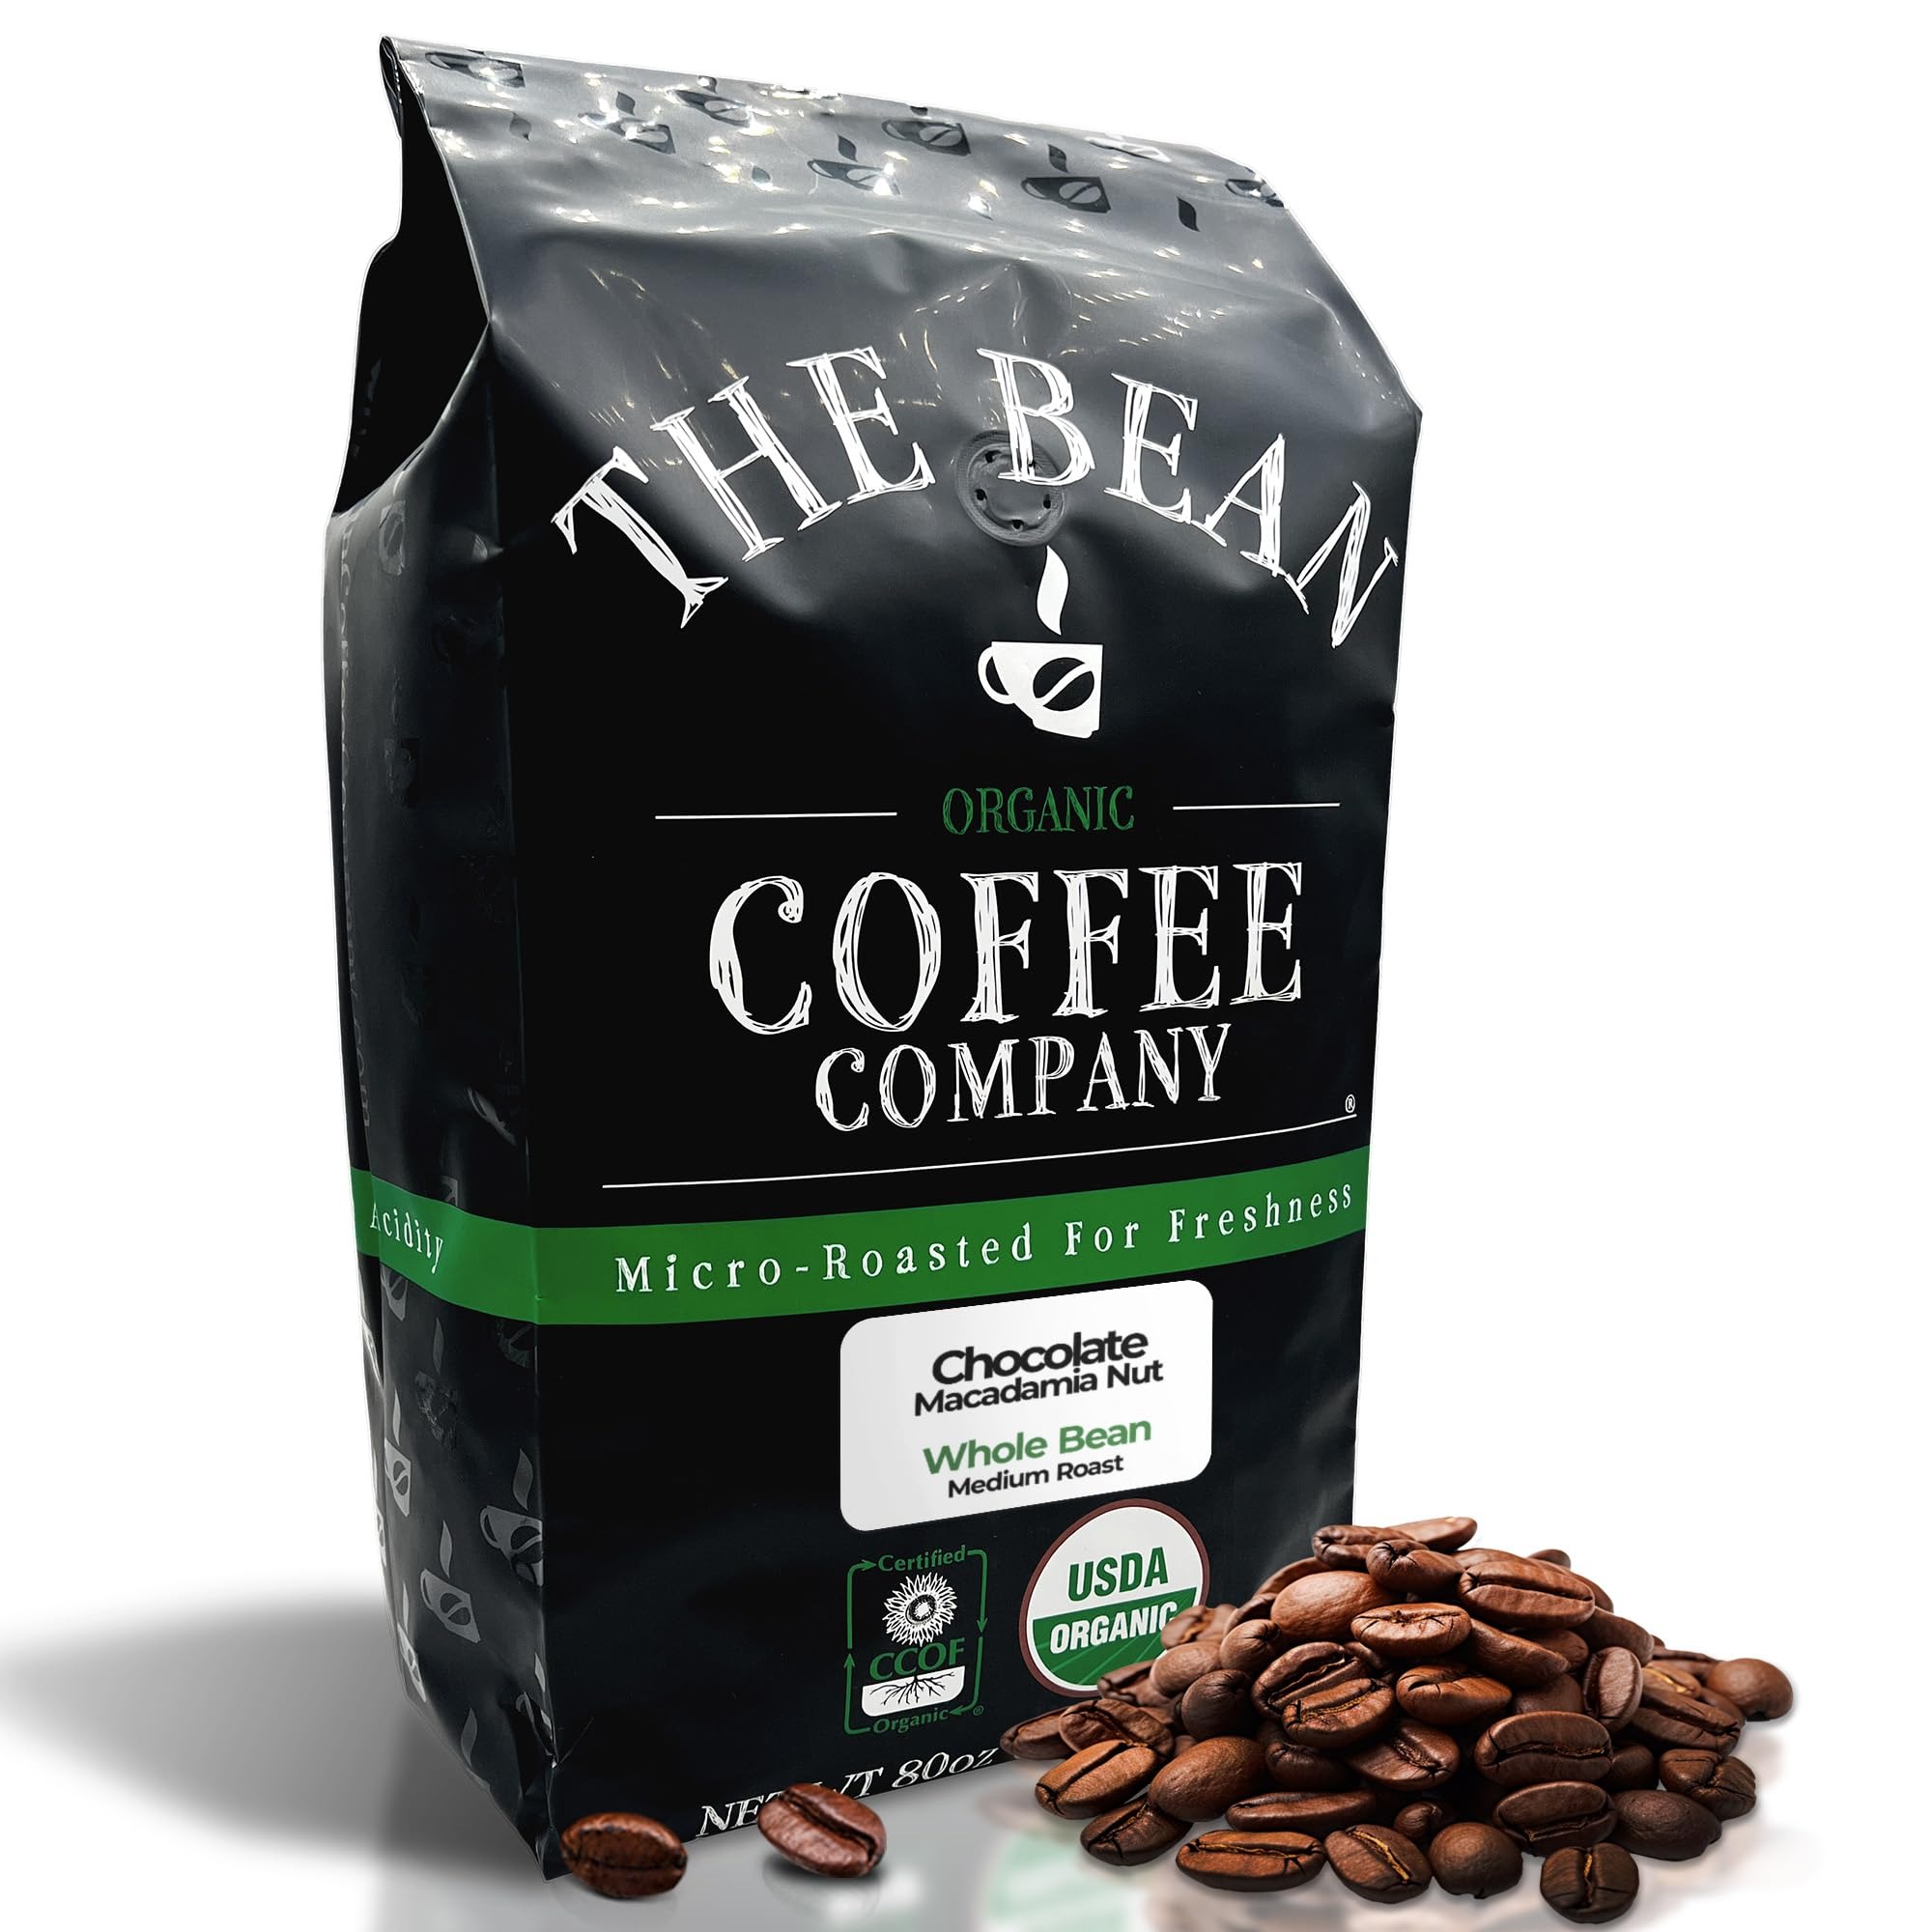
Item Name: The Bean Organic Coffee Company Chocolate Macadamia Nut, Medium Roast, Whole Bean Coffee, 5-Pound Bag
Bullet Point 1: CERTIFIED ORGANIC: The Bean Organic Coffee Company uses 100% organic coffee beans, certified by both the USDA and CCOF (California Certified Organic Farmers). Plus, our natural flavorings are also certified organic, guaranteeing a pure and eco-friendly coffee experience
Bullet Point 2: SMALL BATCH ROASTED IN THE USA: Like all coffees from The Bean Organic Coffee Company, this 100% Arabica coffee is hand roasted in small batches in the USA and packaged at the peak of its cycle to preserve its natural flavors and fresh-roasted quality
Bullet Point 3: CERTIFIED ORGANIC: The Bean Organic Coffee Company uses 100 percent organic coffee beans, certified by the USDA and CCOF (California Certified Organic Farmers). The Bean Coffee Company uses certified organic flavoring as well
Bullet Point 4: SUSTAINABLE FARMING: Our products are produced using farming practices that maintain and improve soil and water quality, minimize the use of synthetic materials, conserve biodiversity, and avoid genetic engineering
Bullet Point 5: SUPPORT SMALL BUSINESS: We are a family-owned business that began our journey back in 2007 at our local farmer’s market down in Southern California. Since then we have grown our business to bring organic coffee direct to our customers all across the United States!
Product Description: Like all coffees from the bean coffee company, this 100% Arabica coffee was hand roasted in small batches and packaged at the peak of its cycle to preserve its natural flavors and fresh-roasted quality. The Bean Coffee Company has a combined more than 25 years of Roasting experience with an innovative commitment to great taste, quality and health. It's all about the bean.
Value: 80.0
Unit: Ounce

Price: 81.18